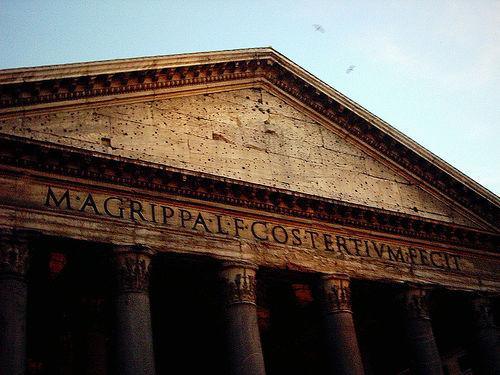
Weather: sun or clear